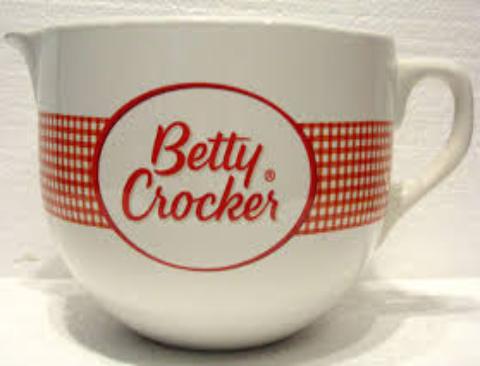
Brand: Betty Crocker
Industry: Clothes